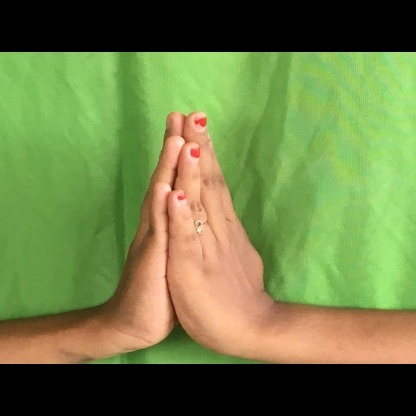
Mudra: Anjali